Alazeya

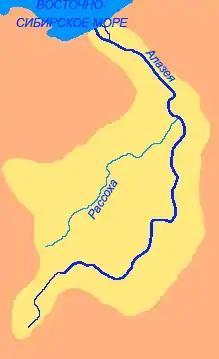
A sketch of the Alazeya basin.

The biggest tributaries of the Alazeya are the long Rassokha and long Buor-Yuryakh from the left, as well as the long Sloboda River and the long Buor-Yuryakh from the right.